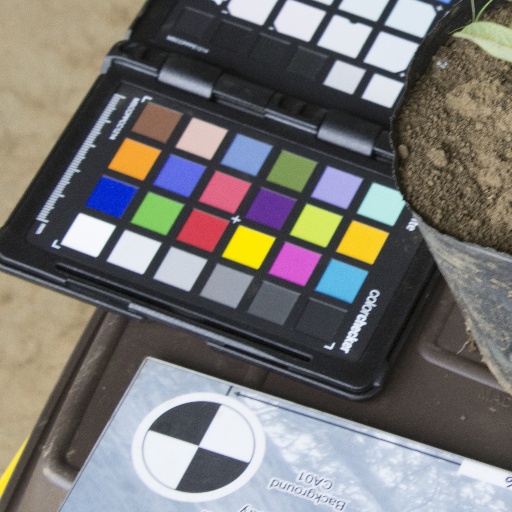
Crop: soybean